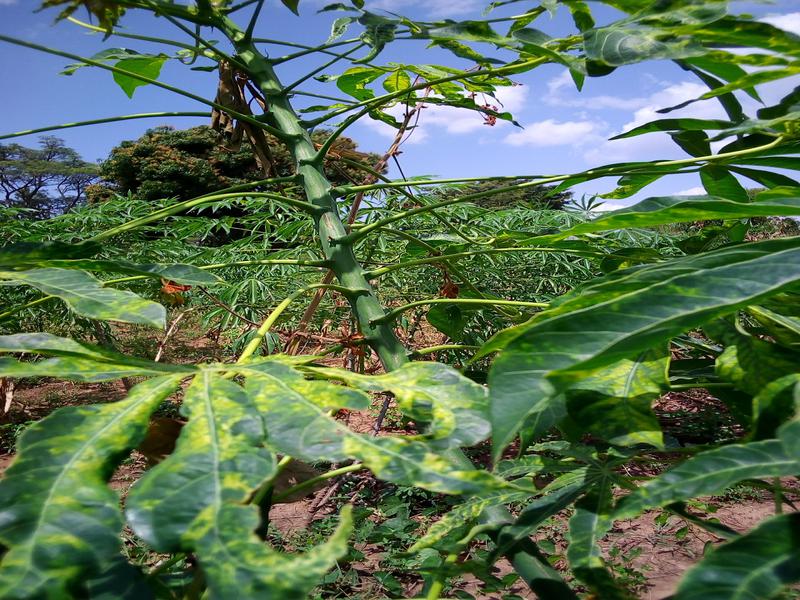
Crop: cassava
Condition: mosaic_disease